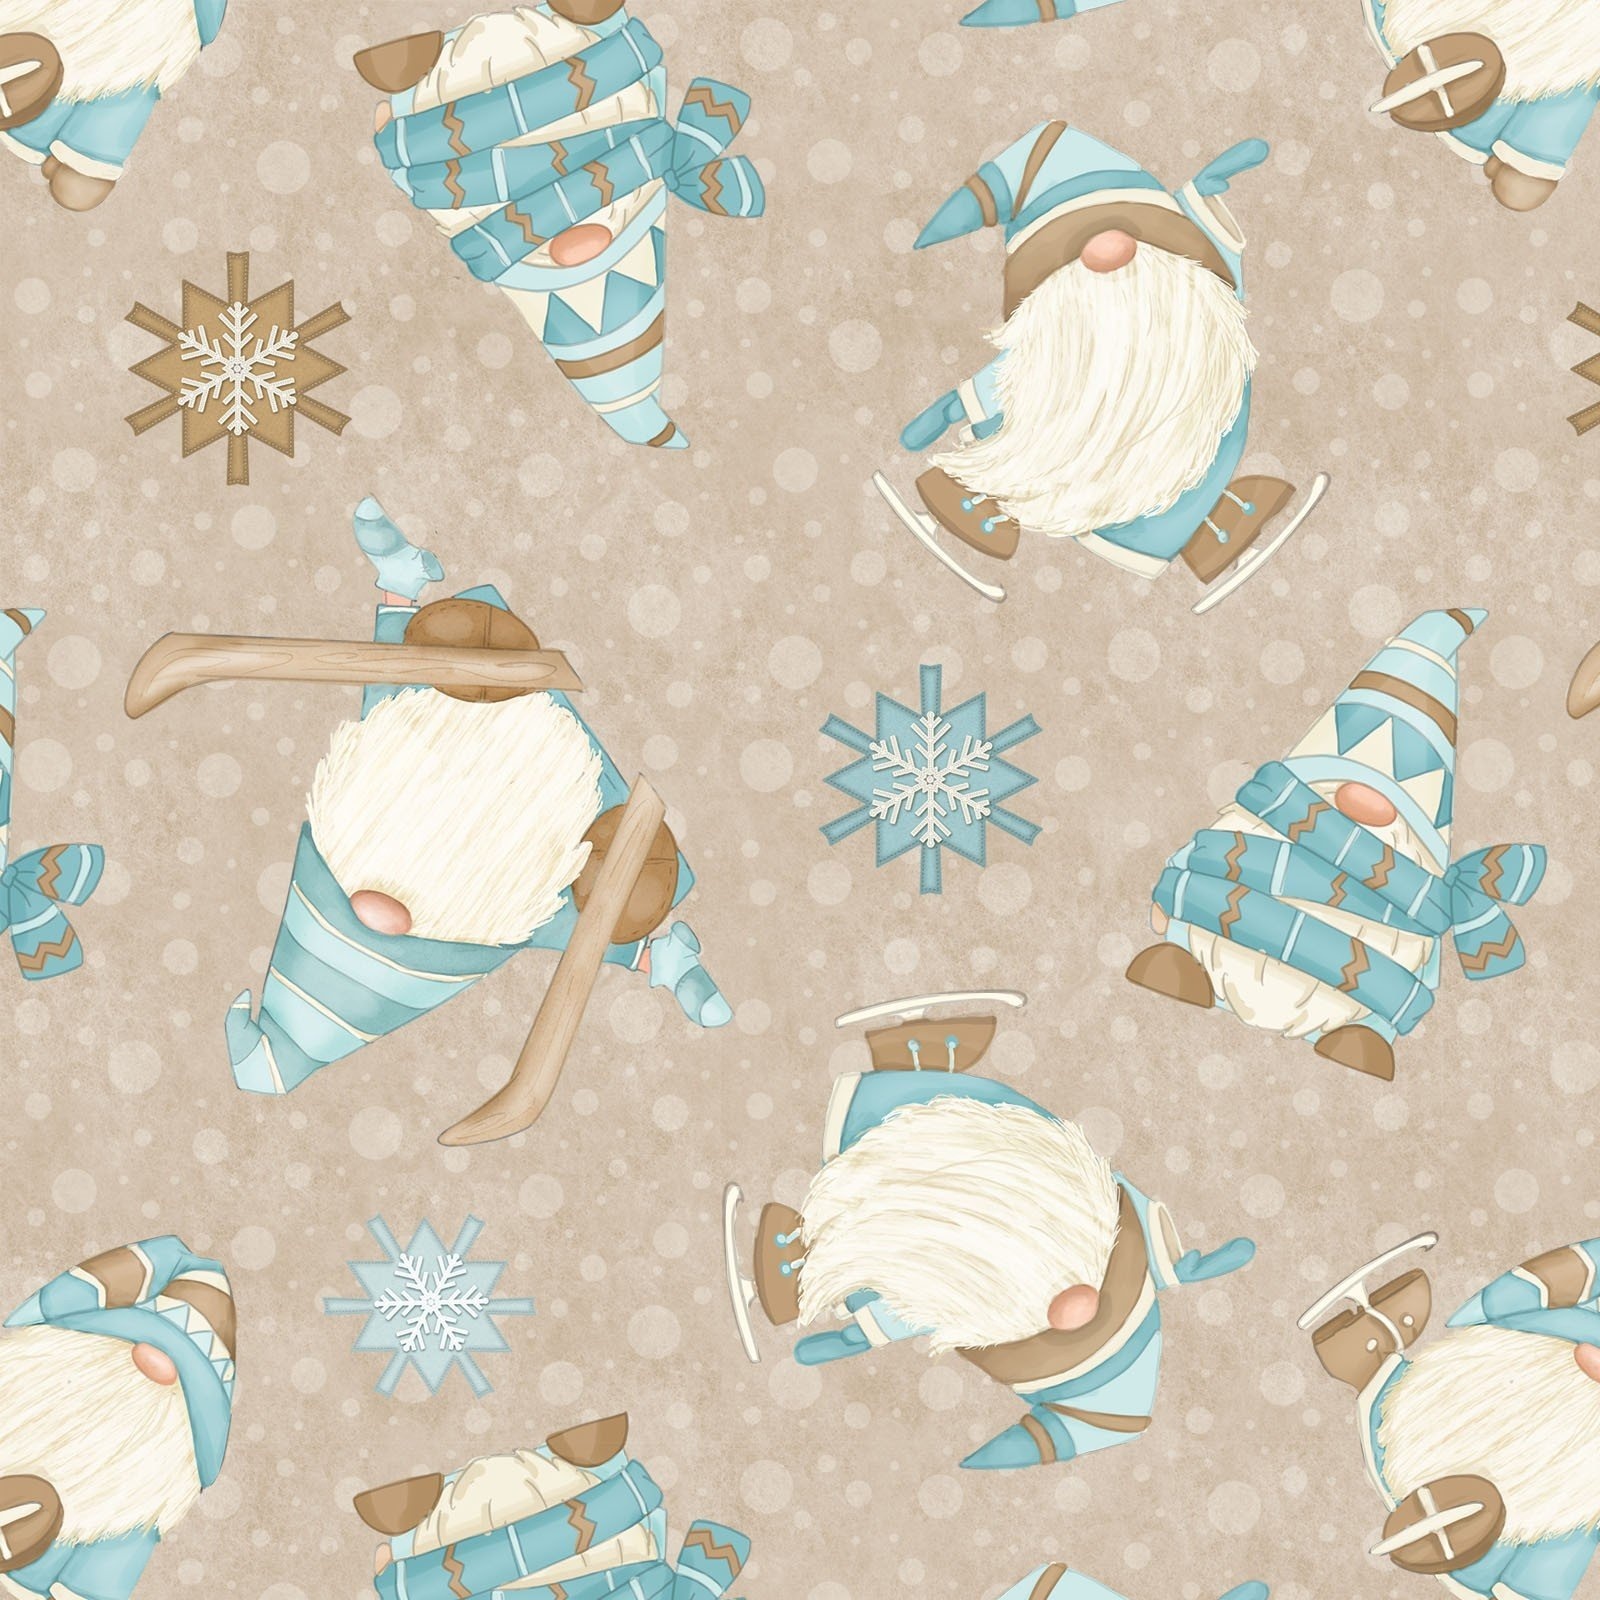
I Love Sn'Gnomies Flannel - Skiing Gnomes Beige
Fabricant: Henry Glass Fabrics Designer: Shelly Comiskey Flanelle en 100% coton. Largeur 43/44 inches soit 109/112 cm. Le minimum de vente dans notre boutique est de 25 cm. Le prix affiché correspond à un coupon de 25 cm sur la largeur du tissu (en général, 25 x 110 cm). Plusieurs coupons commandés seront coupés d'un seul tenant. Référence fabricant: HEGF9641-33 Référence LtQ: EE-HG-SC-00011
Brand: Henry Glass Fabrics
Category: Arts & Entertainment > Hobbies & Creative Arts > Arts & Crafts > Art & Crafting Materials > Textiles > Fabric > Flannel